Johns Hopkins–Navy football rivalry

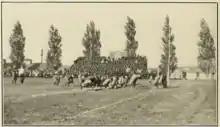
A tan and black blurry picture of two groups of men playing football with little protective equipment

It took 22 years for an attempt to revive the rivalry. In 1911, both schools agreed to open their seasons with an effort to bring back the competition. The game, played on October 7, began "[as] somewhat of a disappointment" for the Naval Academy, when Johns Hopkins scored early in the contest. Navy managed an 8–0–1 record the previous season, and went unscored upon. However, the Academy recovered and put up twenty-seven unanswered points to win 27–5. Only one other team, North Carolina A&M, managed to score on the Naval Academy that season, putting up just six points. The teams agreed to start their following season with another playing of the rivalry. Navy considered Hopkins to be "a small eastern college to practice upon", instead of a serious opponent. The Academy's team entered the game expecting an easy win, but were surprised by Johns Hopkins and barely managed a 7–3 victory. The rivalry was yet again ended after that game, but returned for one final playing in 1919. The 1921 Naval Academy yearbook wrote that Johns Hopkins was "outweighed, outgeneraled, and outclassed in every department of the game, they were shoved back over their goal line ten times". The game was the most lopsided in the rivalry's history, Navy winning 66–0.